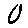
Label: 0